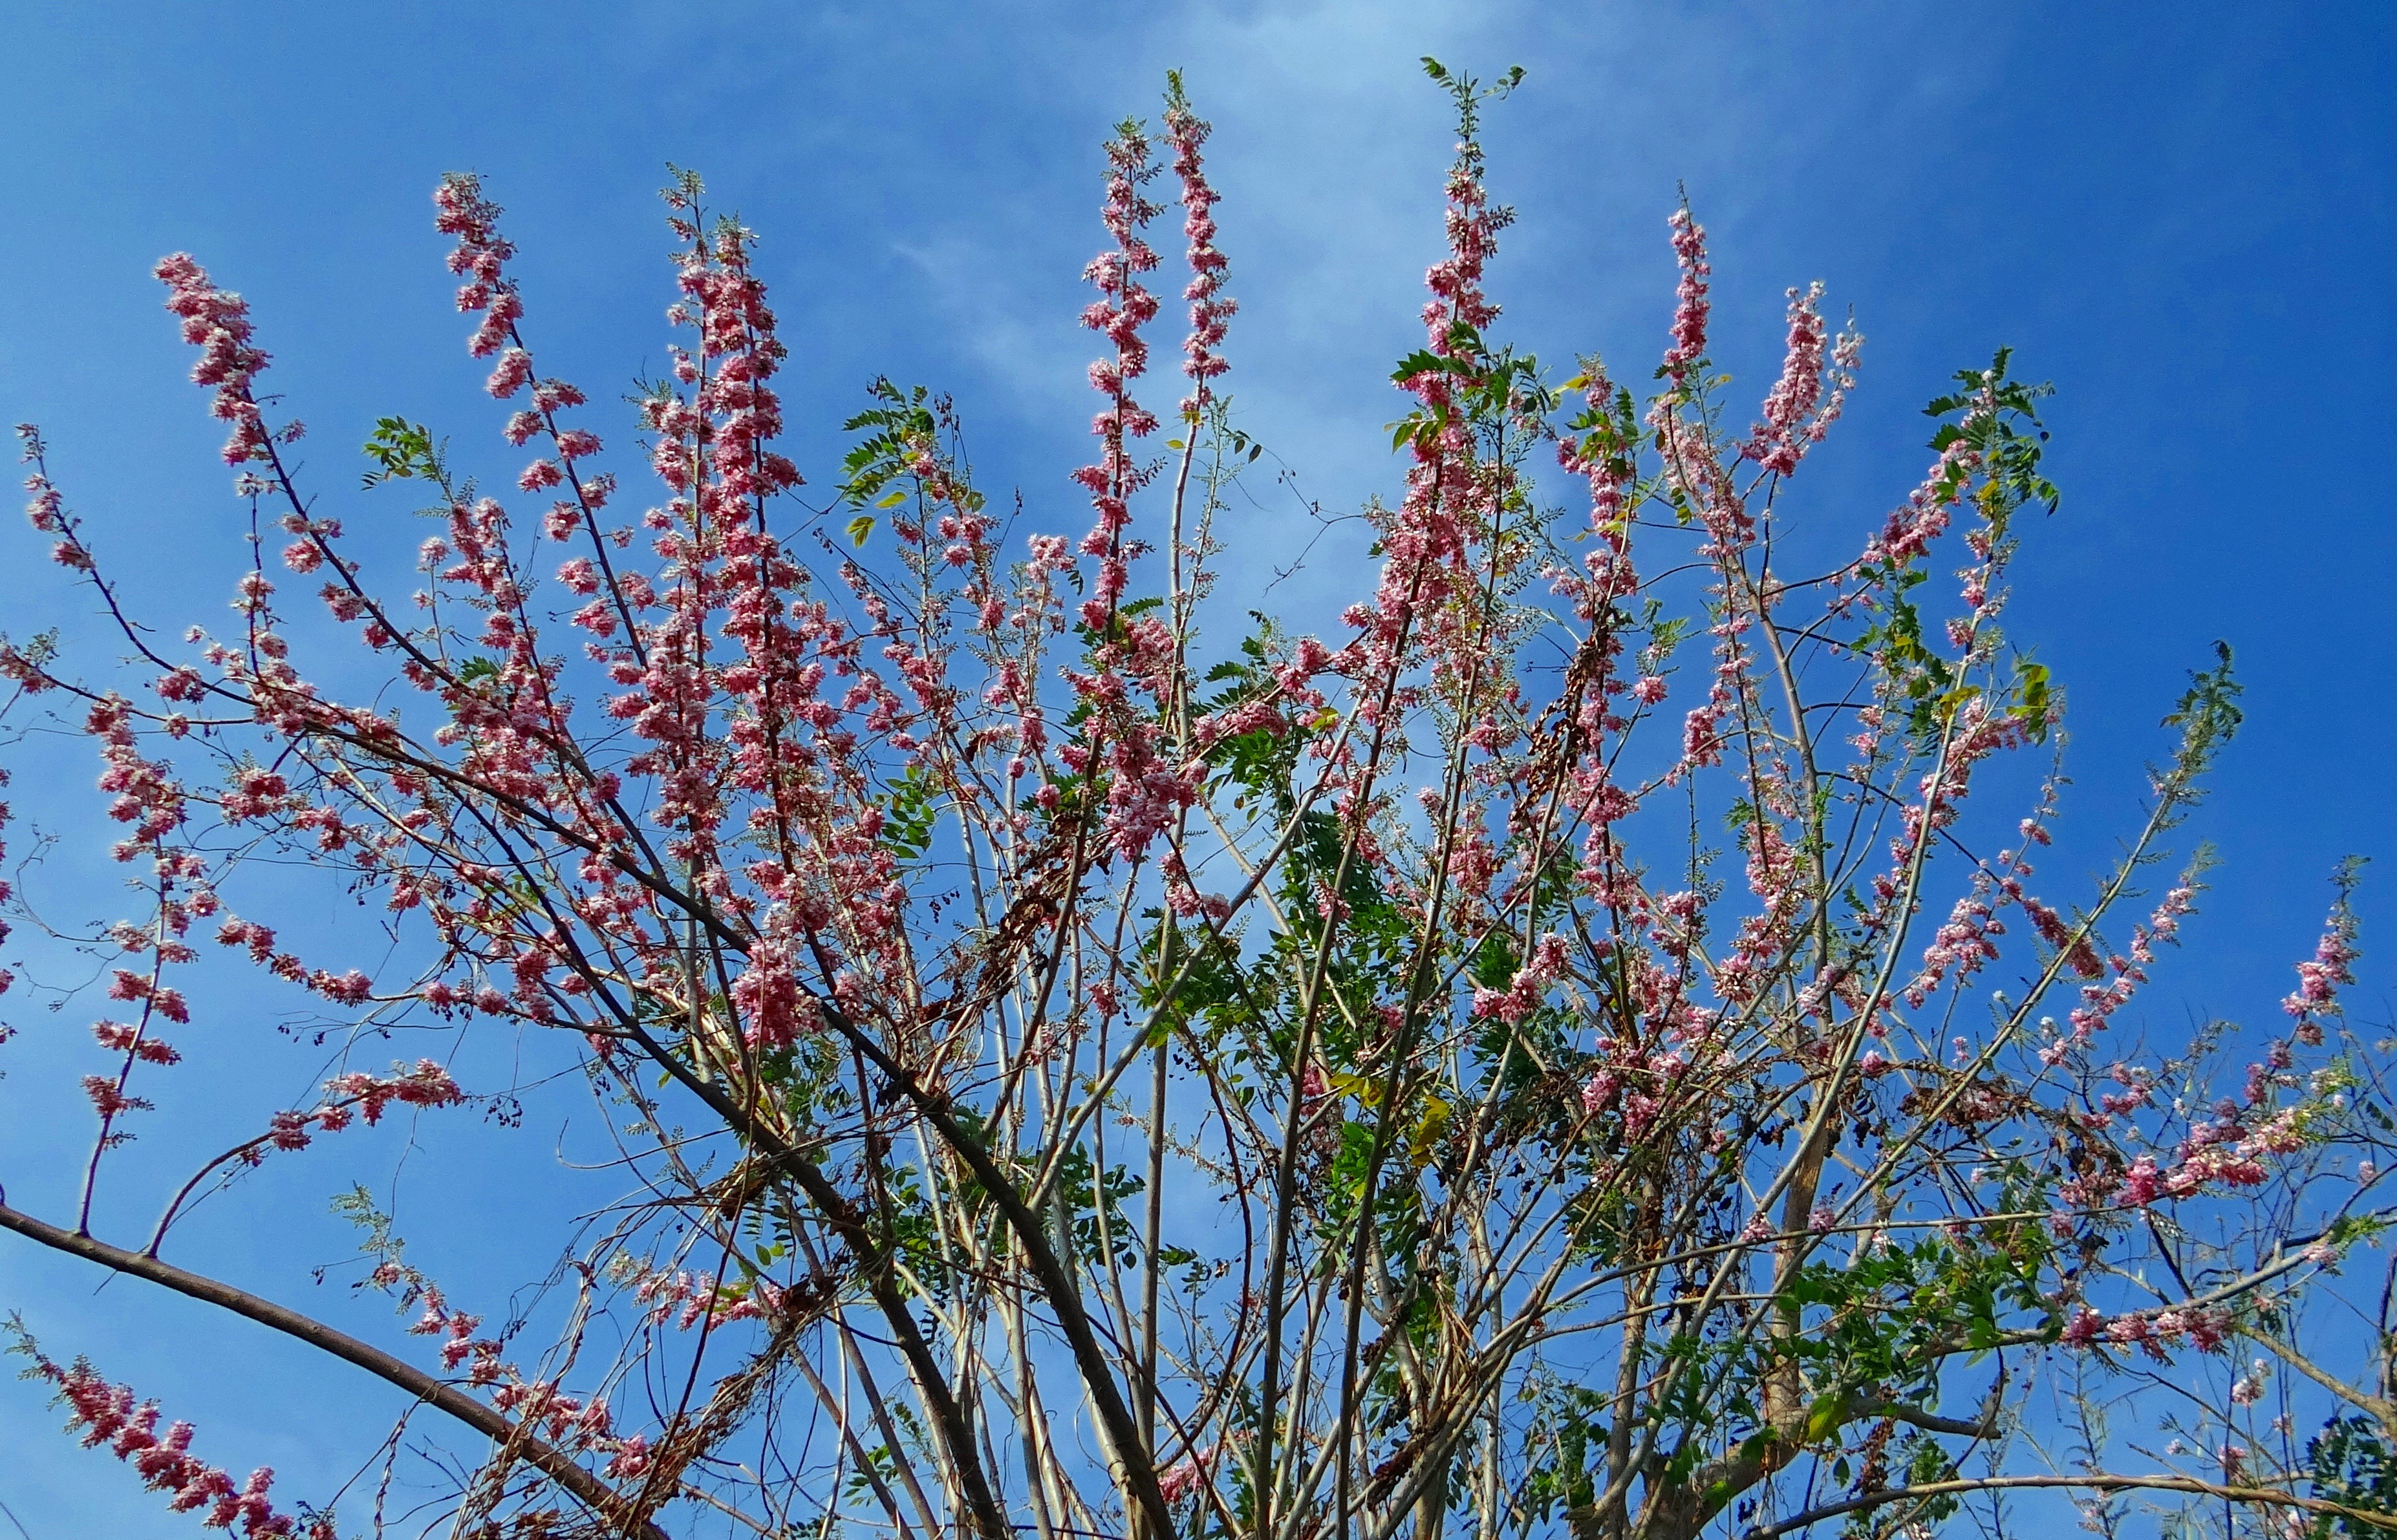
tree, branch, blossom, plant, sky, flower, crop, botany, flora, wildflower, flowers, shrub, india, ecosystem, flowering plant, grass family, land plant, gliricidia sepium, mexican lilac, nitrogen fixing